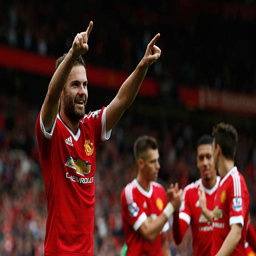
football player celebrates scoring his team 's third goal during the match .